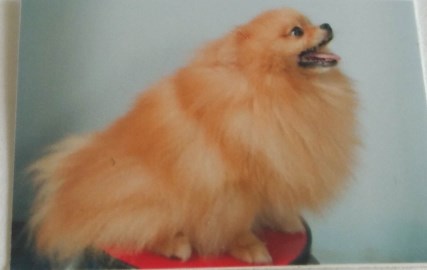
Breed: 1936-n000005-Pomeranian